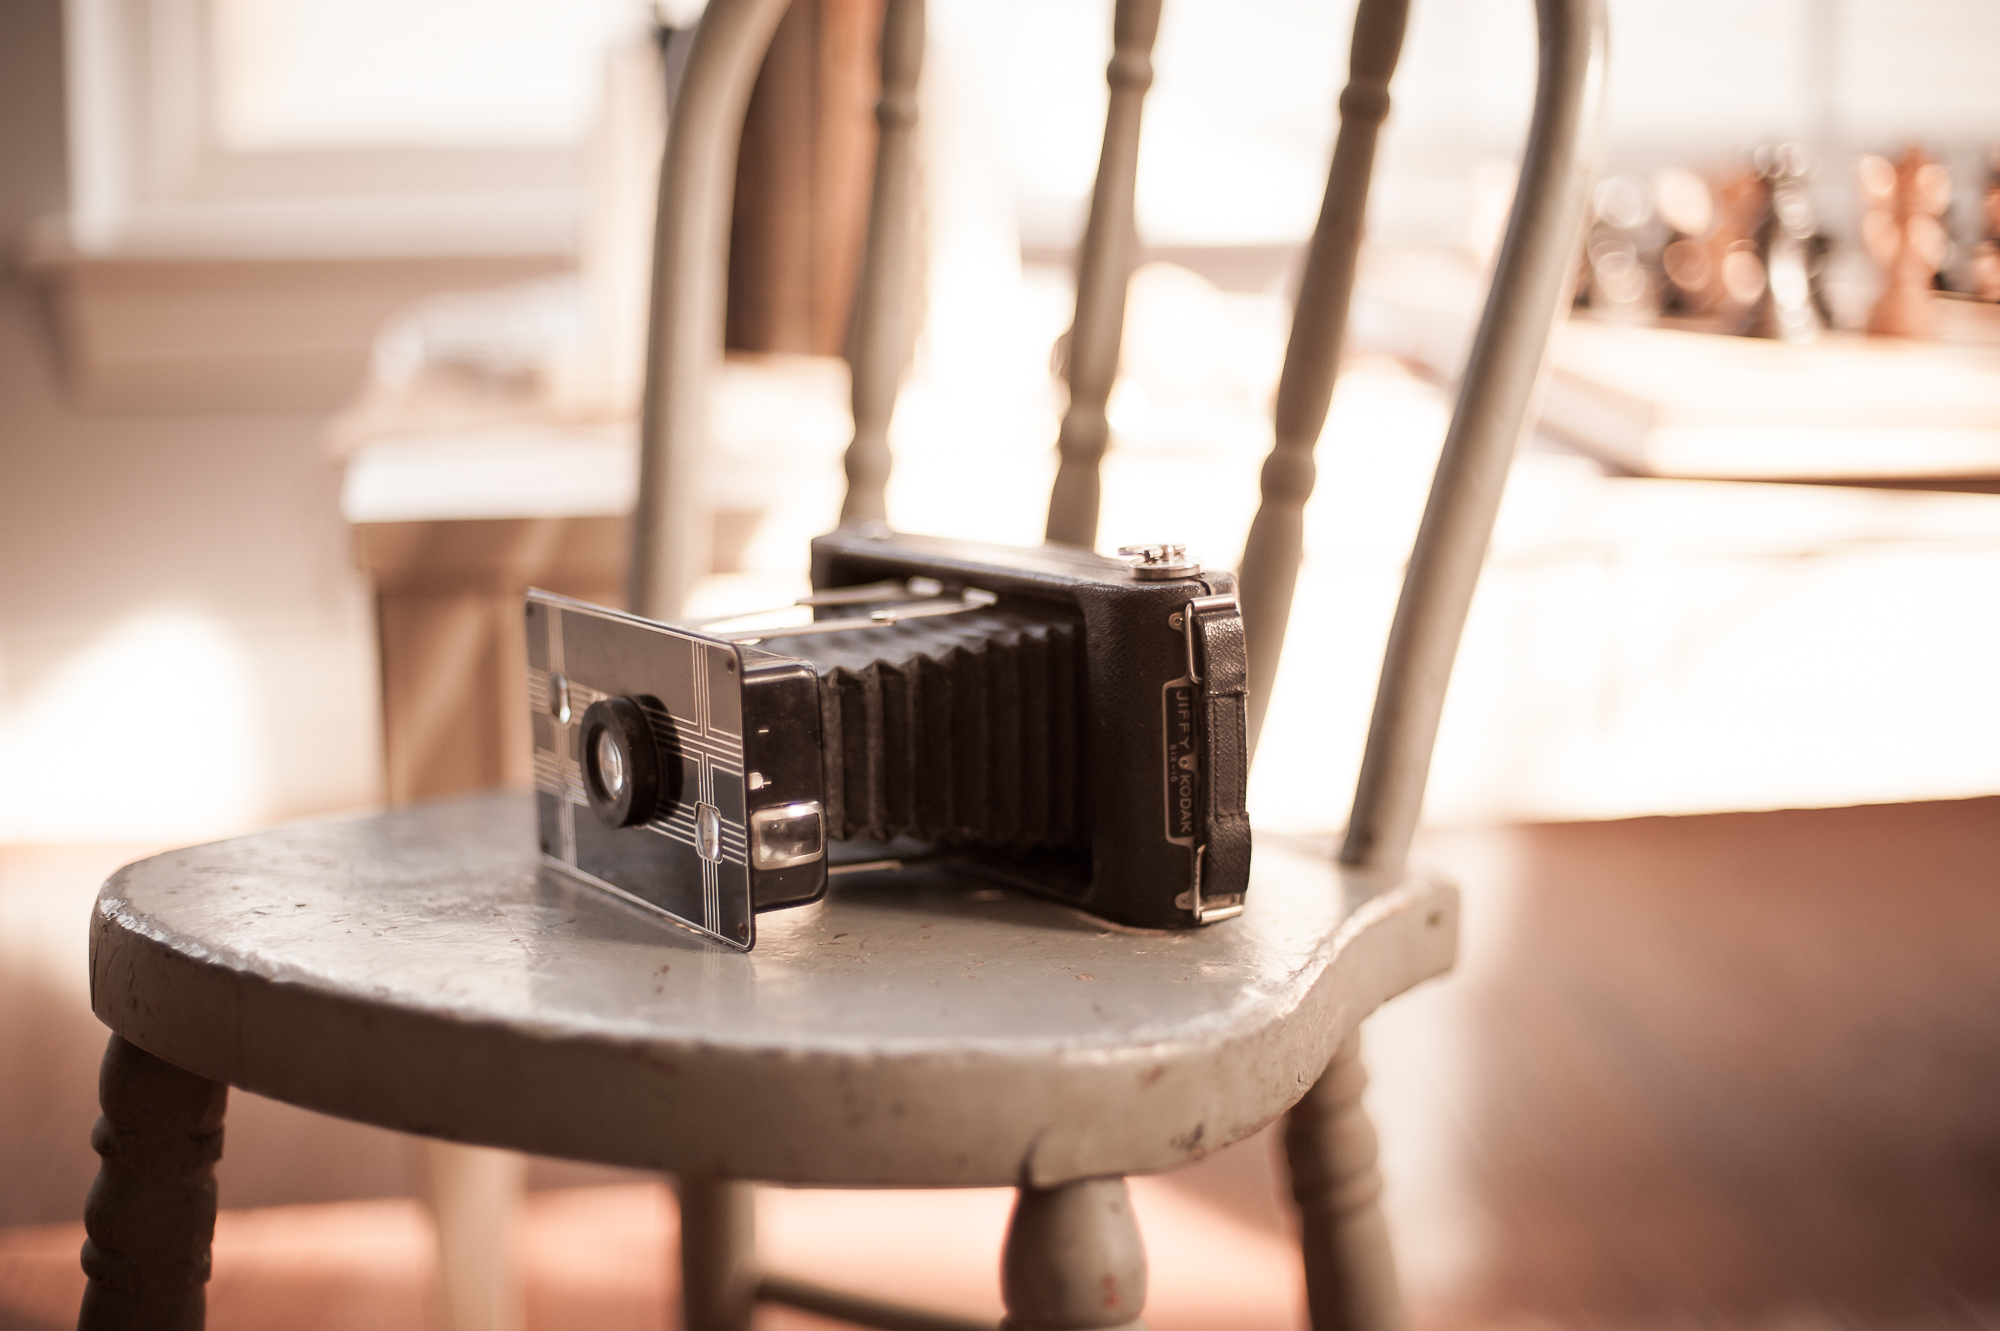
table, wood, camera, vintage, chair, seat, lens, furniture, room, lighting, indoors, design, photograph, classic, analogue